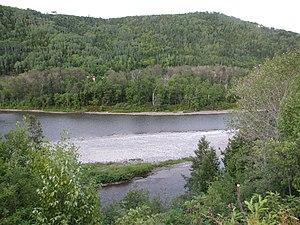
Matapédia est une municipalité canadienne d'environ 660 habitants faisant partie de la municipalité régionale de comté d'Avignon en Gaspésie dans l'Est du Québec. La paroisse catholique de Matapédia se nomme Saint-Laurent-de-Matapédia et, parfois, ce nom est aussi utilisé pour la municipalité.